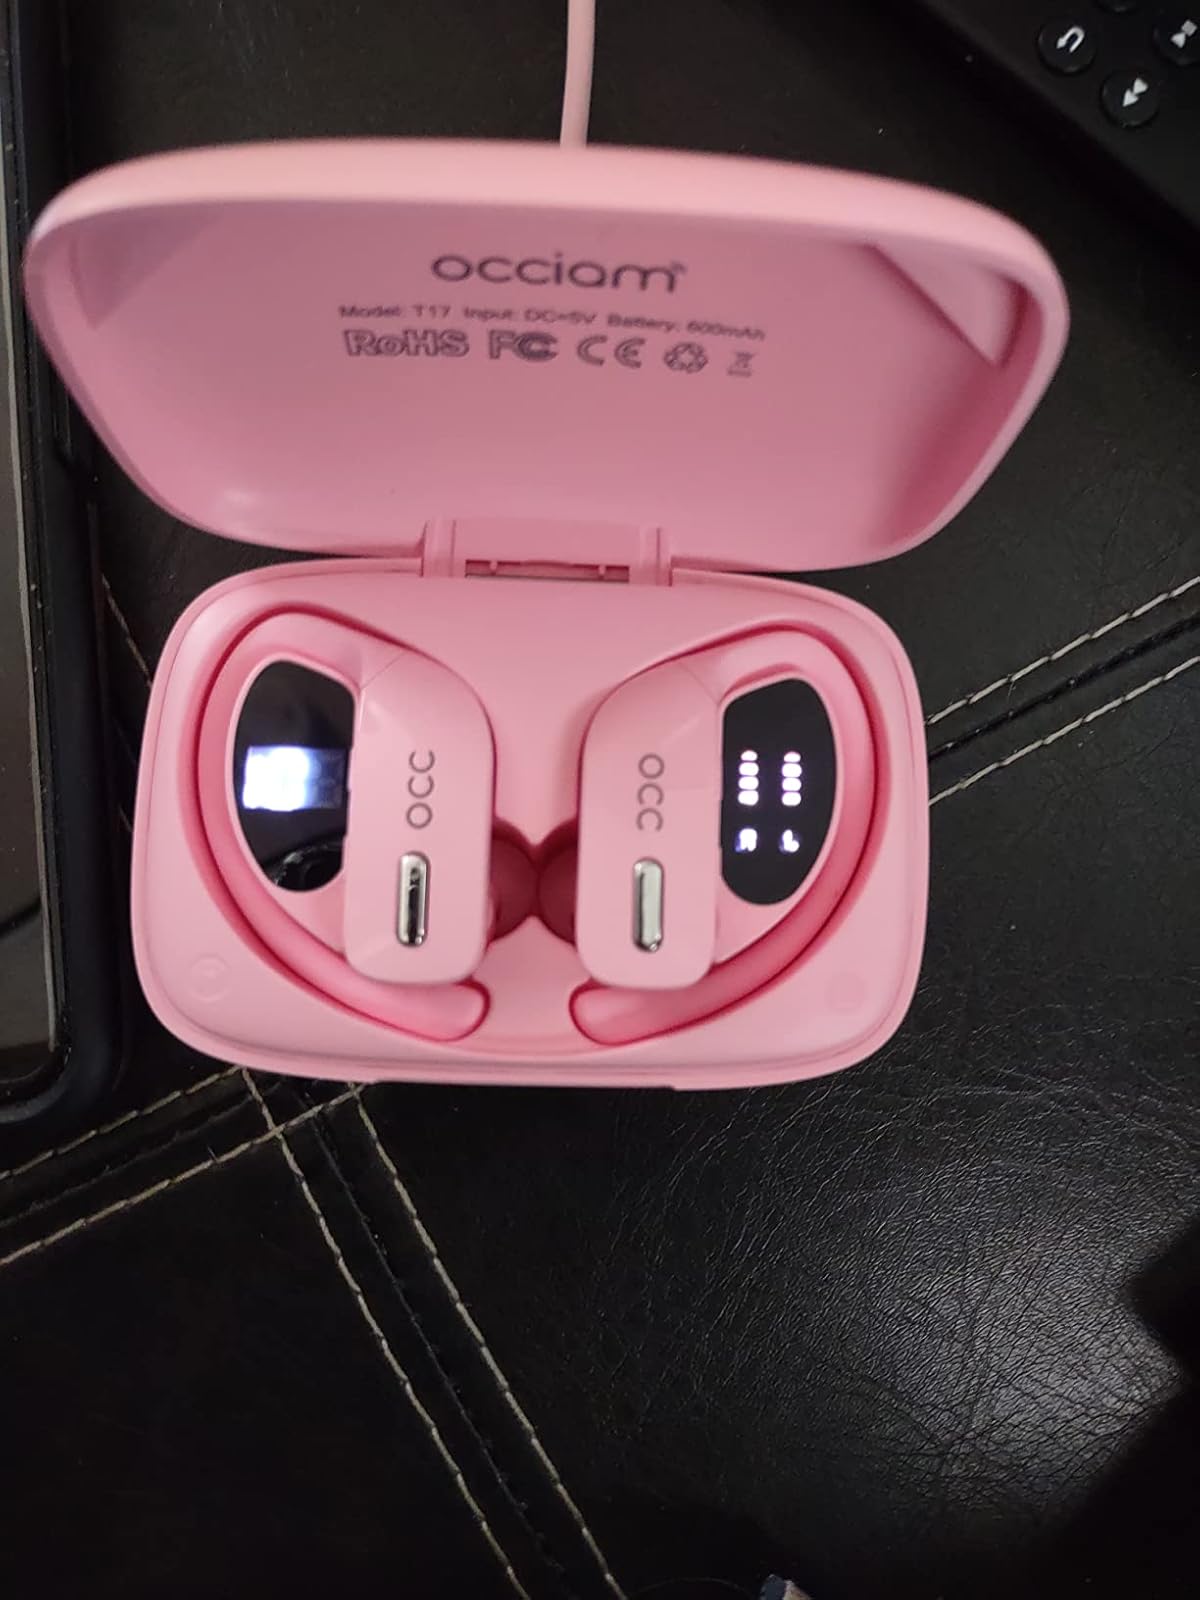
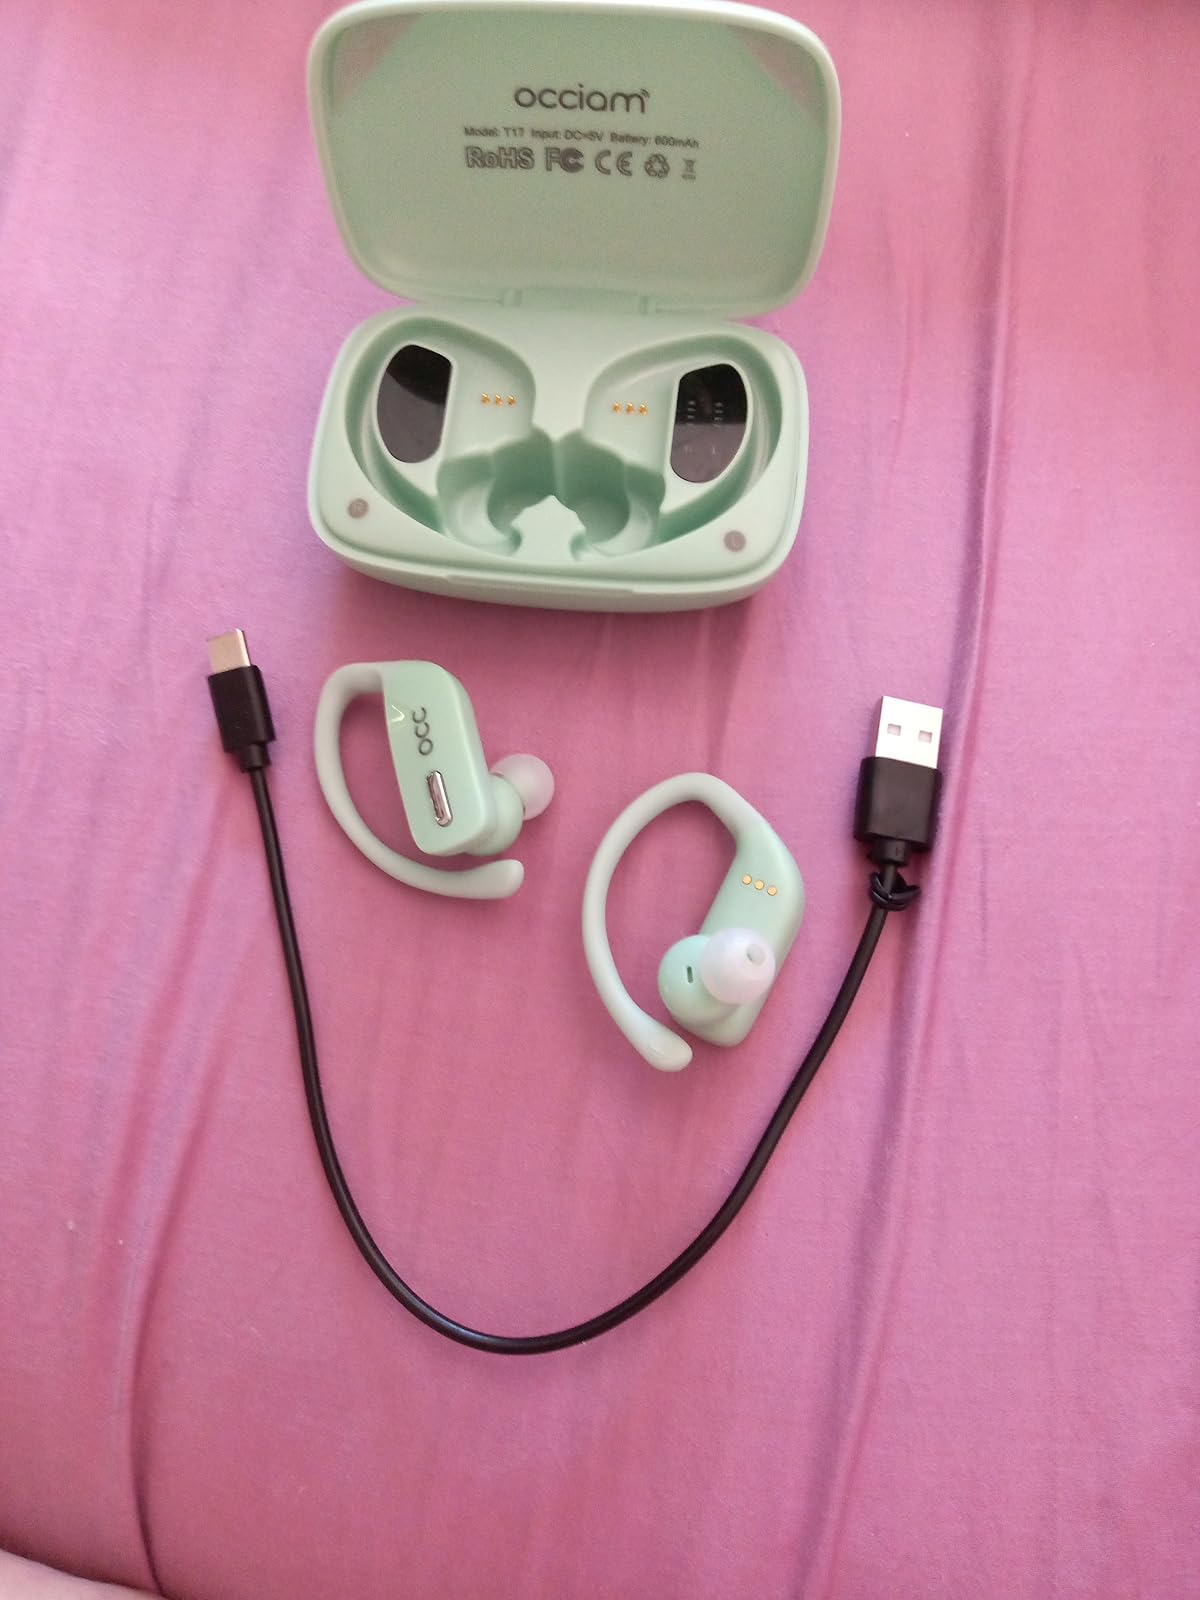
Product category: earbuds
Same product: no